Motorcycle

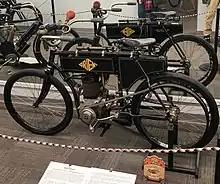
1902 Orient motocycle

The first commercial design for a self-propelled cycle was a three-wheel design called the Butler Petrol Cycle, conceived of Edward Butler in England in 1884. He exhibited his plans for the vehicle at the Stanley Cycle Show in London in 1884. The vehicle was built by the Merryweather Fire Engine company in Greenwich, in 1888.